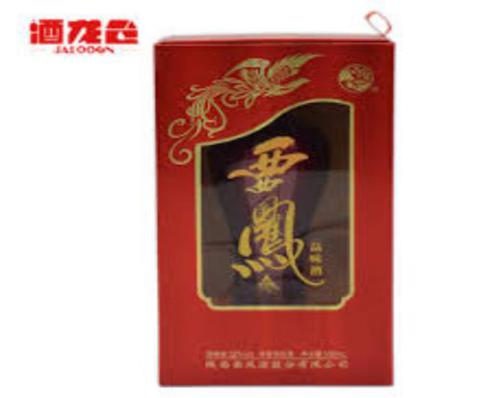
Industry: Food